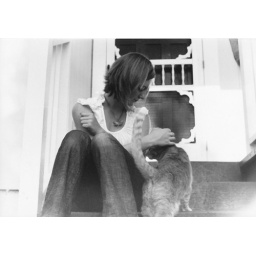
Sophie and my cat Charlie in front of my house